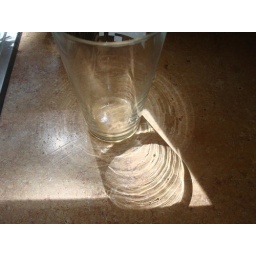
A water glass in the sunshine